1922 Copa del Rey final

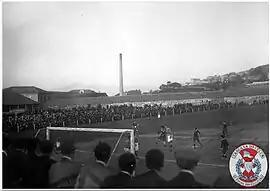
Campo de Coia in Vigo, venue for the final

In the first half, Real Unión dominated the game and possession, but this did not translate into clear scoring opportunities. On the other hand, Jack Greenwell's Barcelona was much more effective in front of goal, and scored the first goal in the 22nd minute with a shot from Ramón Torralba that surprised Domingo Muguruza. This served as a wake-up call for the Irundarra team, who responded with a relentless wave of attacks on Barça's goal, and the Catalans failed to resist Unión's siege, because in a Corner kick taken by the Black and Whites, there was a riot that ended with the ball inside the goal, with the final touch belonging to Patricio. The goal renewed the team and in the next few minutes appeared that the "unionists" could turn the result around, however, a header from Josep Samitier made it 2–1, and on the stroke of half-time, Paulino Alcántara scored the 3–1 that seemed to seal the game.